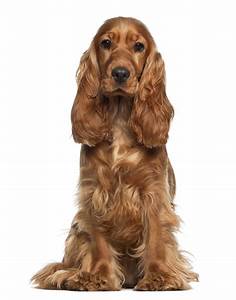
Label: dog